Middle Sea Race

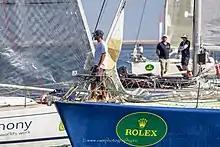
On board a yacht during the 2014 Middle Sea Race

The Middle Sea Race, or Rolex Middle Sea Race for sponsorship reasons, is a yacht race organised by the Royal Malta Yacht Club. The race was co-founded in 1968 by the Royal Malta Yacht Club and the Royal Ocean Racing Club.